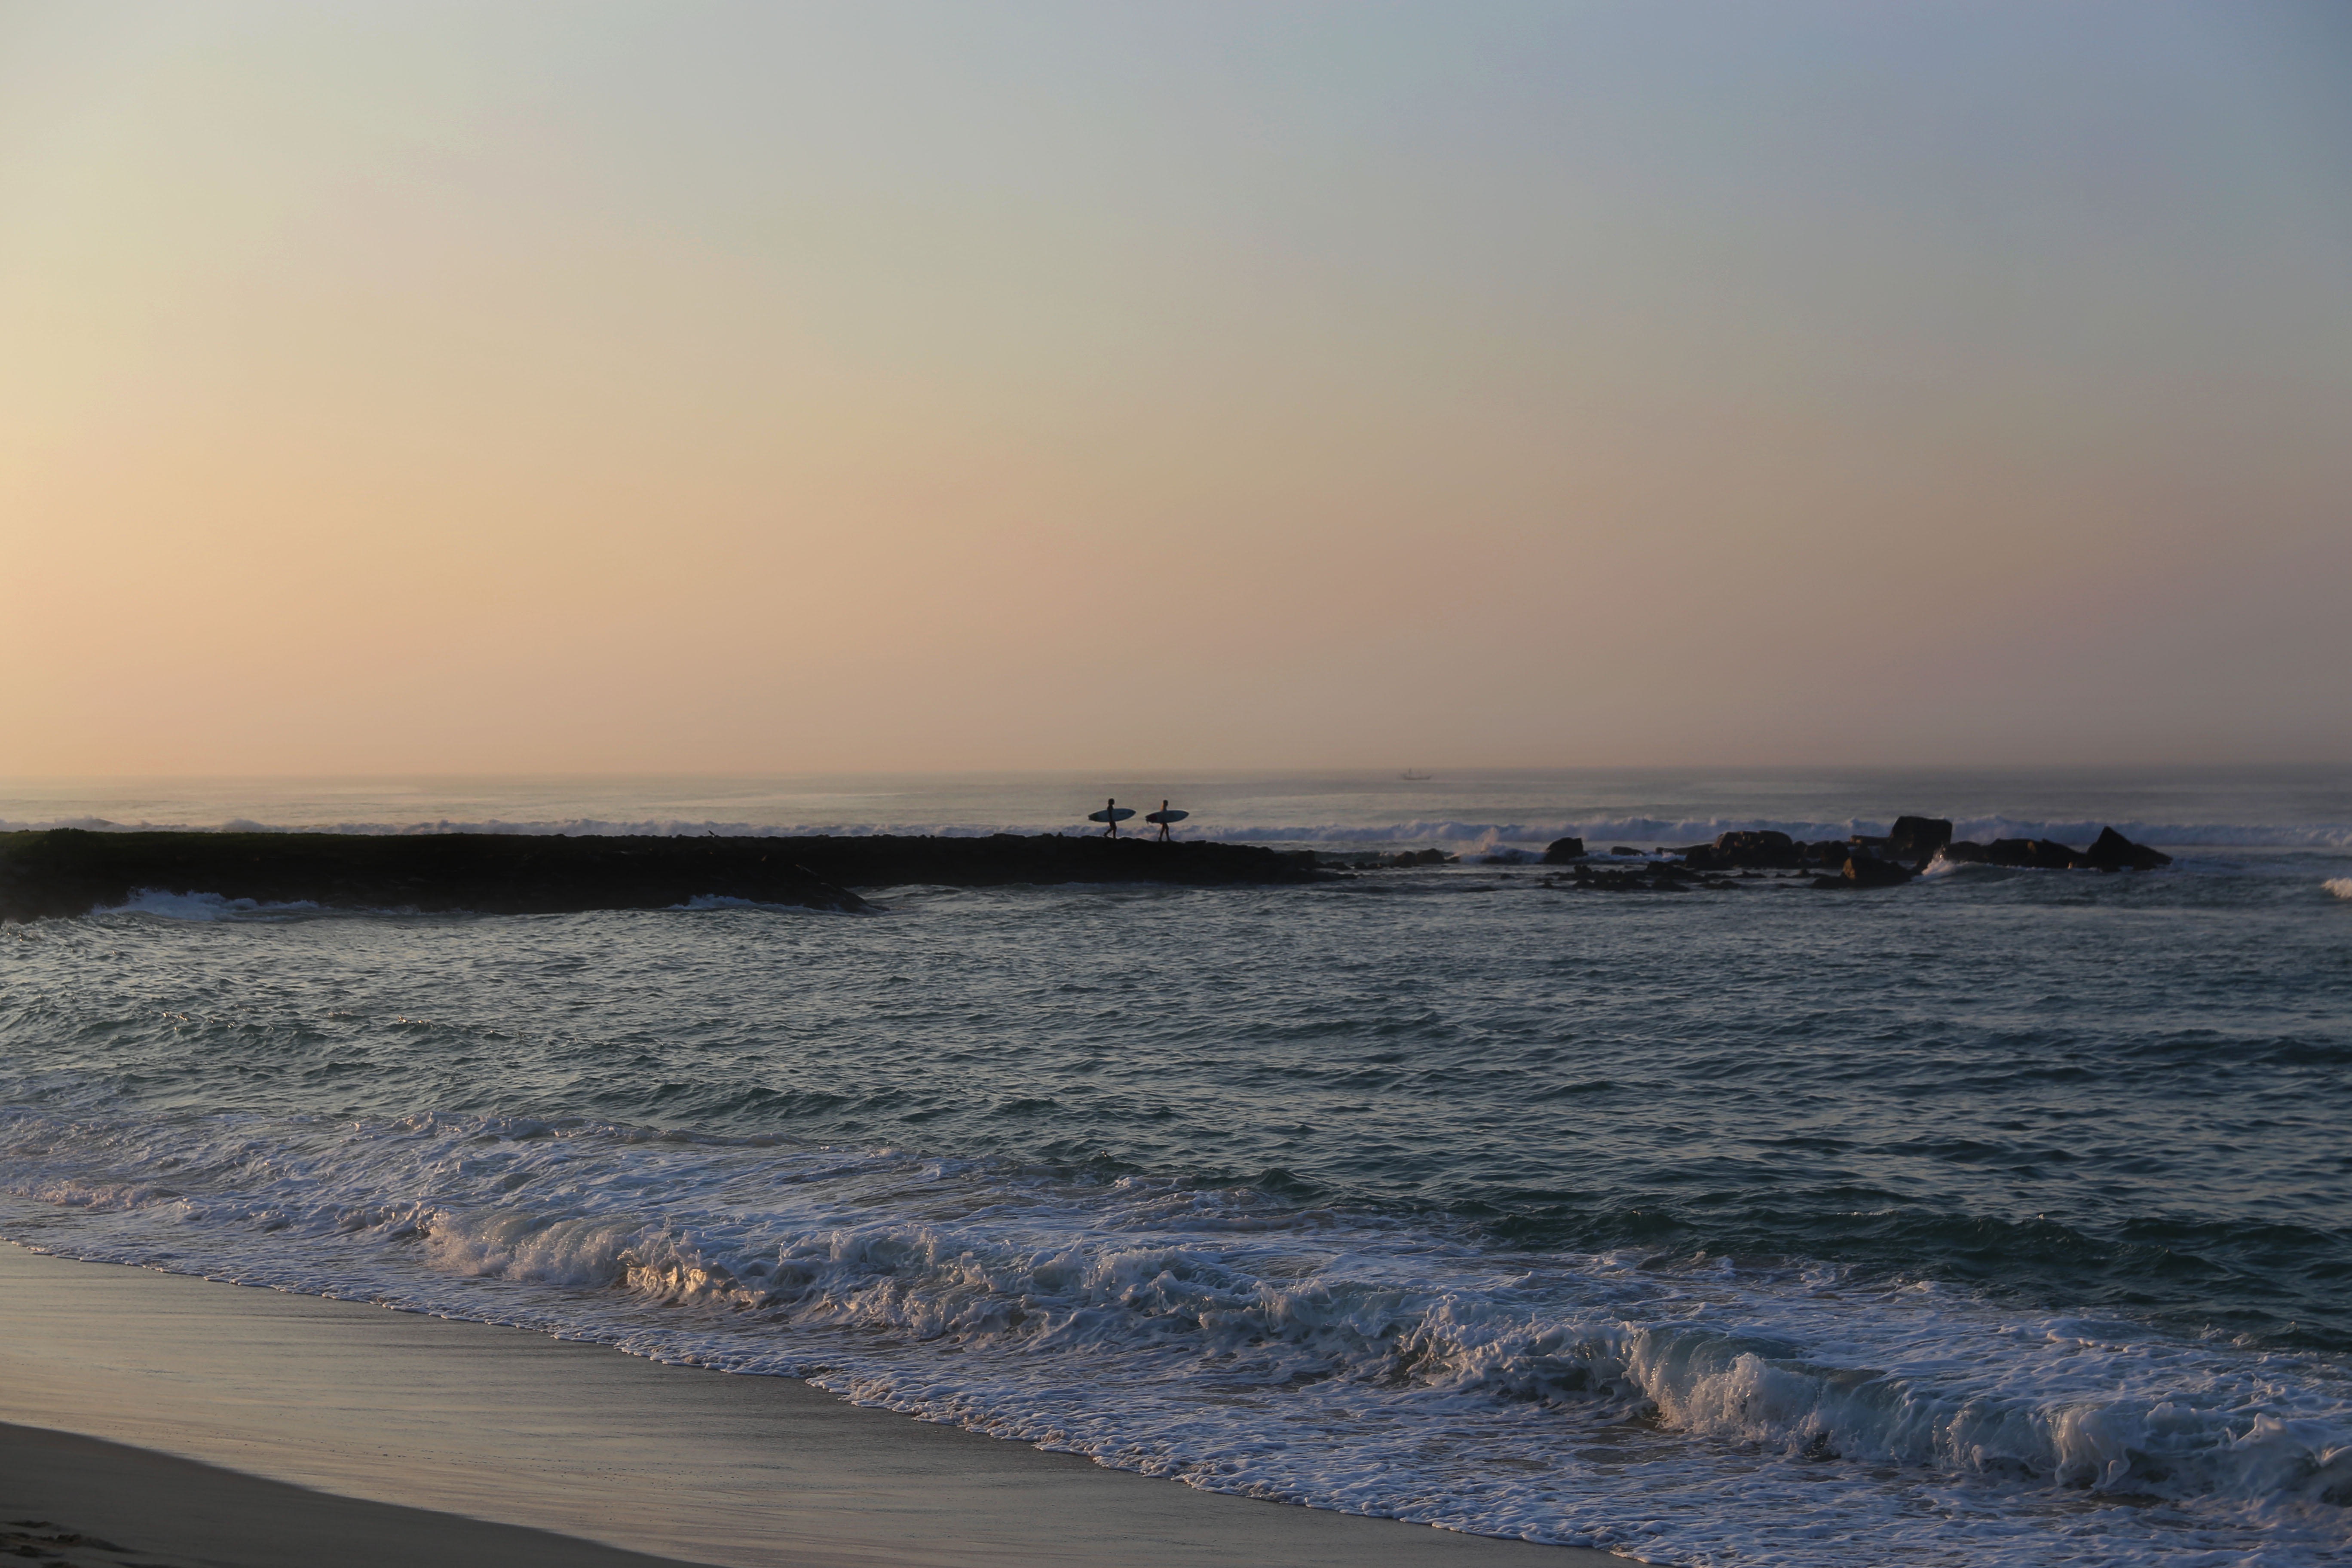
beach, sea, coast, water, nature, sand, ocean, horizon, sunrise, sunset, morning, shore, wave, dawn, dusk, evening, bay, body of water, rocks, stones, waves, boards, marine, carrying, surfers, silhouettes, breakwater, cape, shorebreak, wave breaker, wind wave